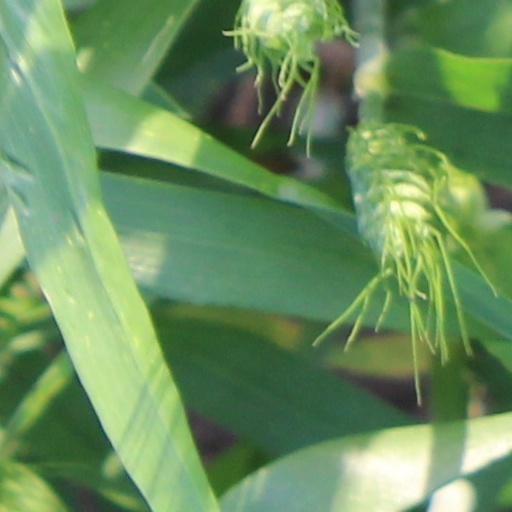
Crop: wheat